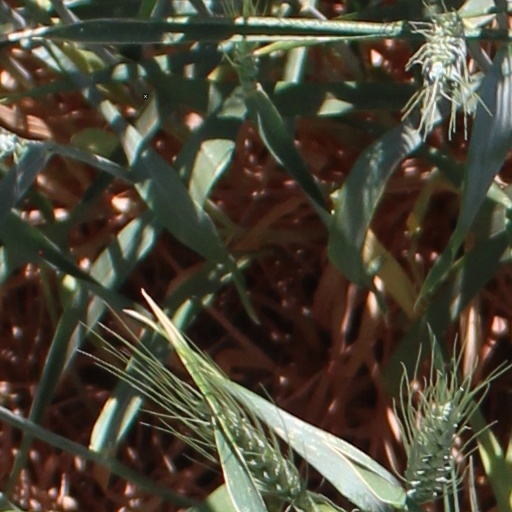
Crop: wheat